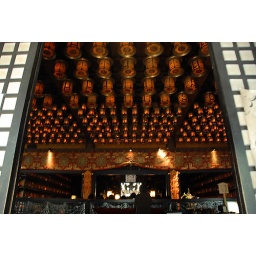
Toro-do Lantern Hall, houses thousands of lamps where two lamps that are believed to be burning for over 900 years.